Bernardino Honorati

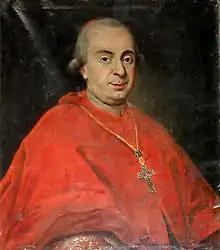

Bernardino Honorati (1724–1807) was an Italian Catholic bishop and cardinal.